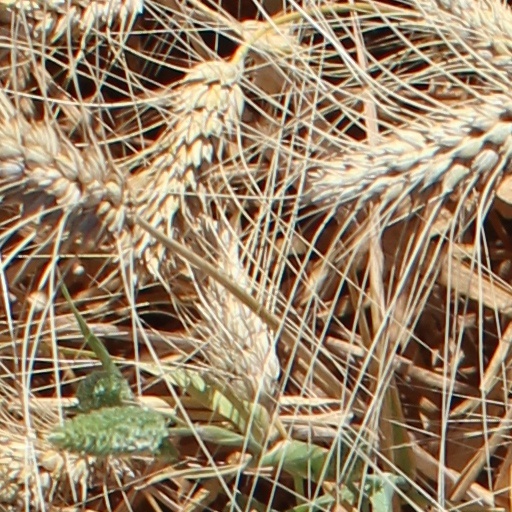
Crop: wheat